2009 auction of Old Summer Palace bronze heads

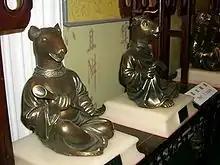
Replica of the original bronze Rat figure, as it existed before the destruction of the Old Summer Palace, on display at the palace grounds

In February 2009, two bronze sculptures taken from the Old Summer Palace during the Second Opium War in 1860 were auctioned by international auction house Christie's. On 25 Feb 2009 the disputed 18th-century fountainheads — heads of a Rat and a Rabbit — were sold to Cai Mingchao (蔡銘超) for 28 million euros as part of an auction of art works owned by the late French designer Yves Saint Laurent. Cai is an adviser to the PRC's National Treasures Fund, which seeks to retrieve looted treasures by foreign invaders during the Qing dynasty. He then refused to pay the sum bid, claiming that he was bidding on moral and patriotic grounds.